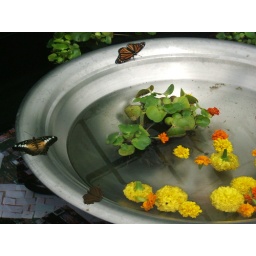
Butterflies around a bowl of water